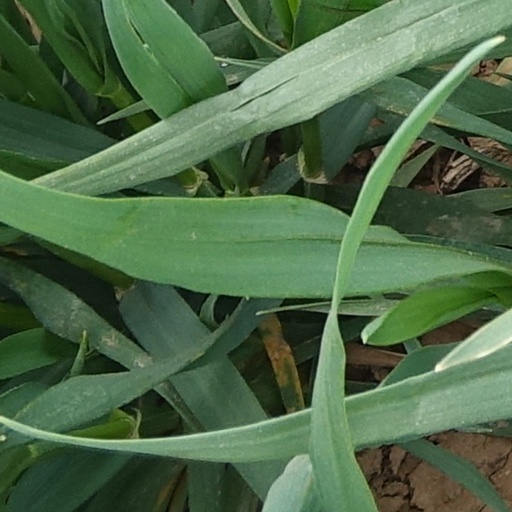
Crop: wheat